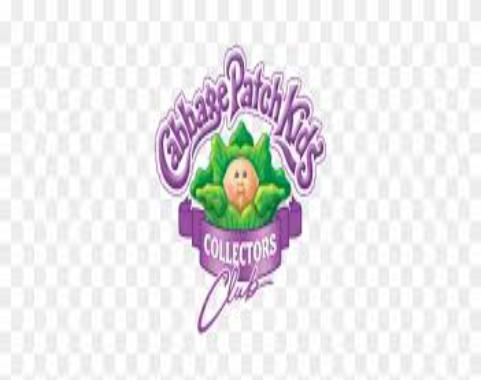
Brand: Cabbage Patch Kids
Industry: Leisure